Describe the emotion expressed in this image:  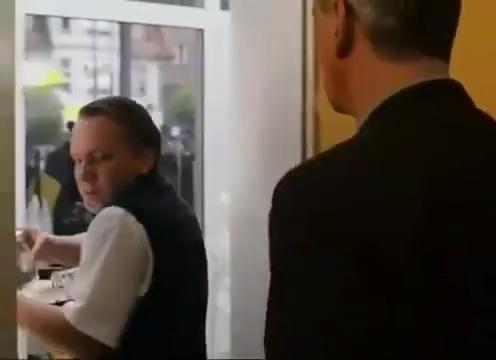
This person displays Pain, valence and arousal with low intensity.